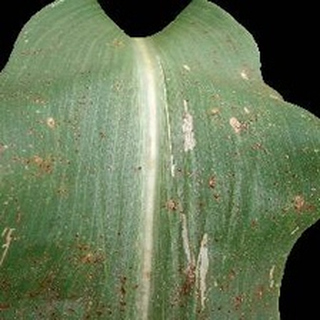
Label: corn_common_rust